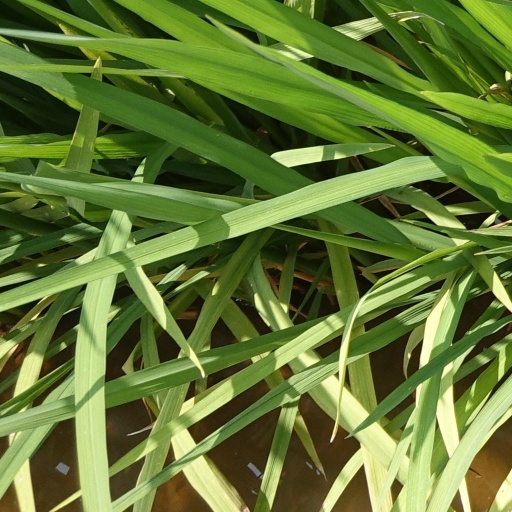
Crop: rice